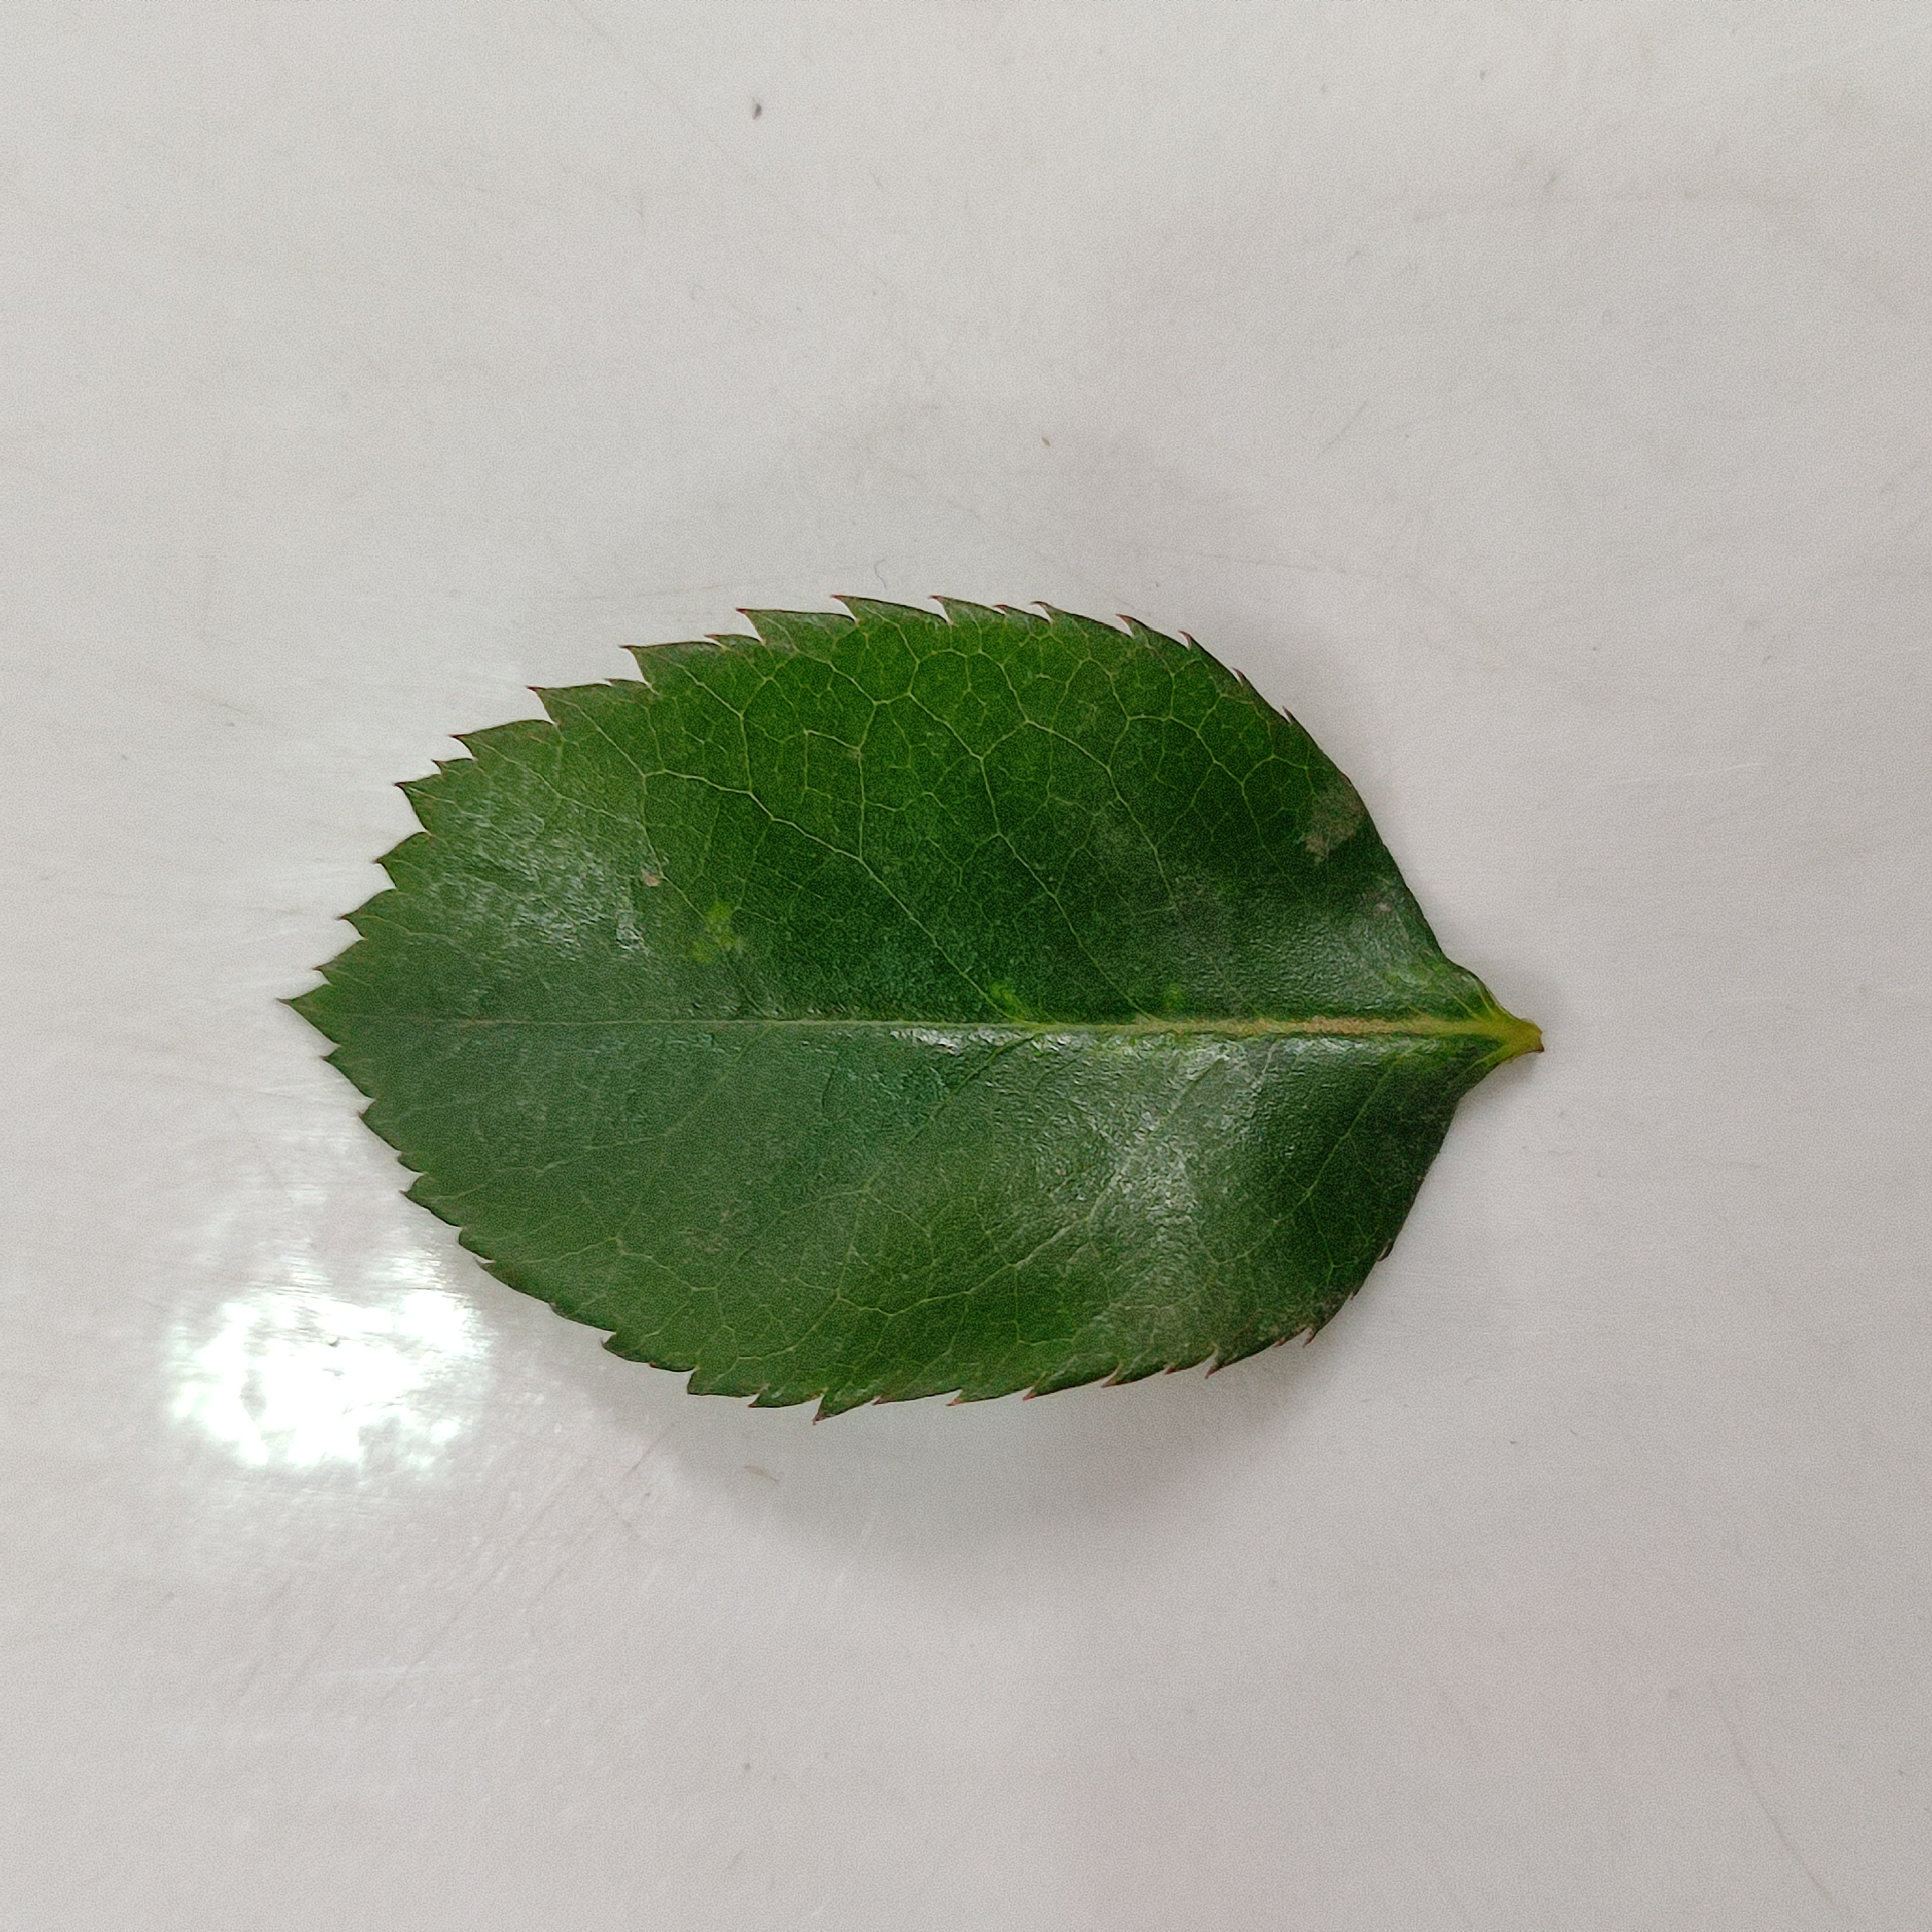
Label: Healthy Leaf